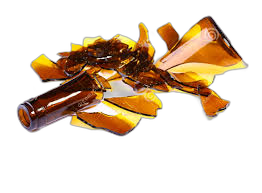
Waste category: glass